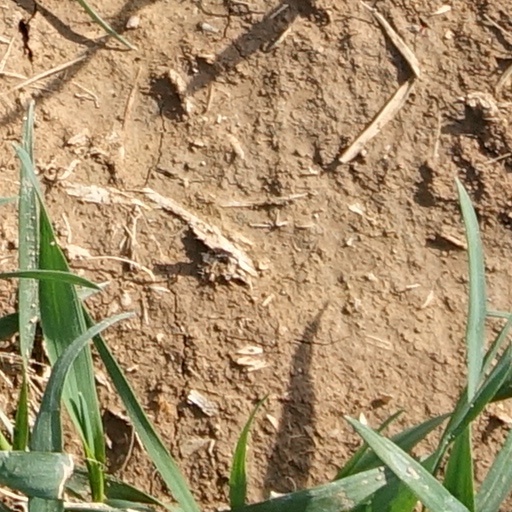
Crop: wheat